Shire of Warrnambool

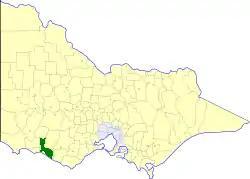
Location in Victoria

The Shire of Warrnambool was a local government area located about west-southwest of Melbourne, the state capital of Victoria, Australia. The shire covered an area of , and existed from 1854 until 1994.